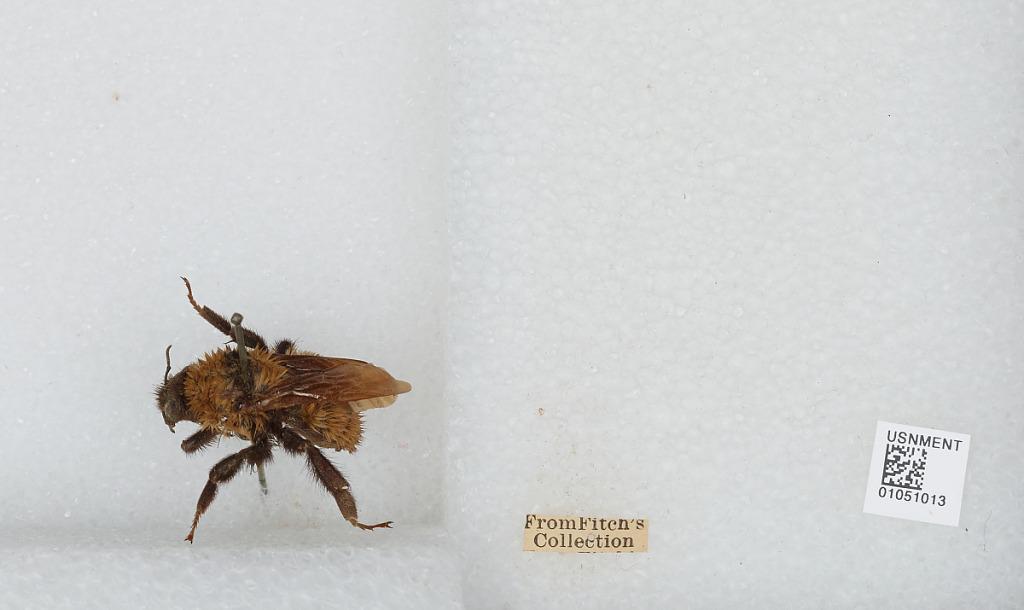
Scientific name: Bombus sp.